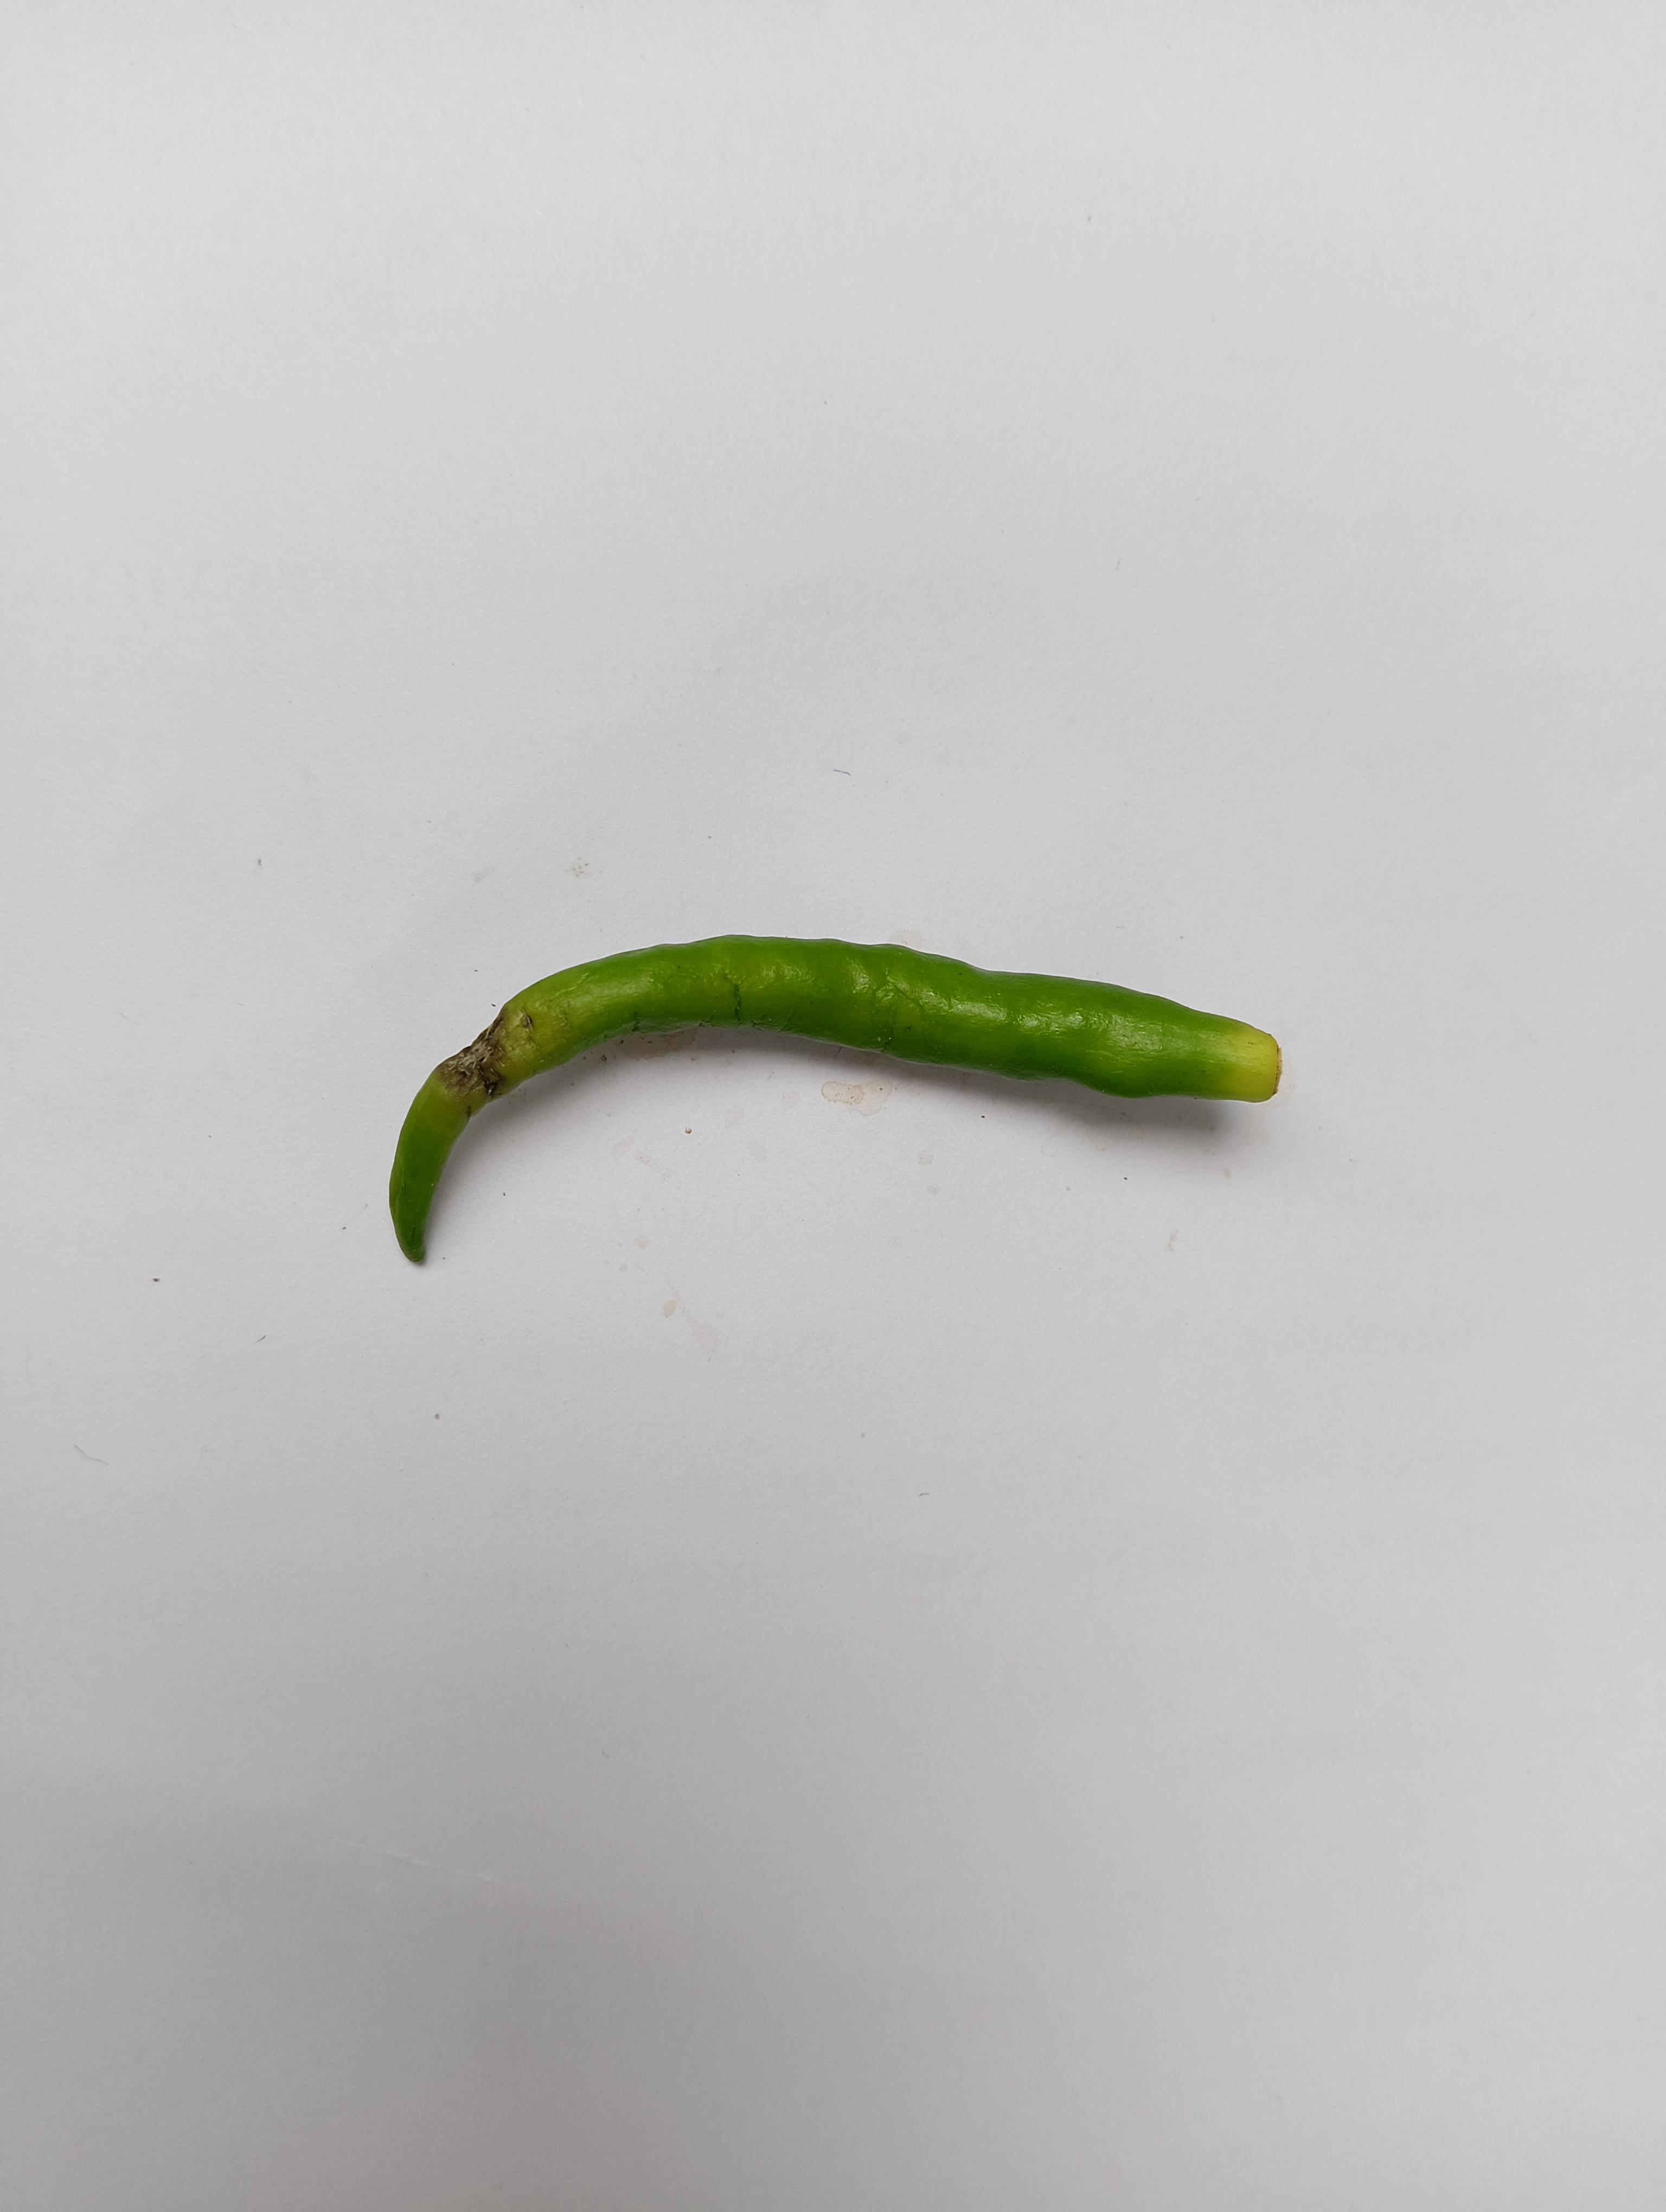
Label: Green Chili